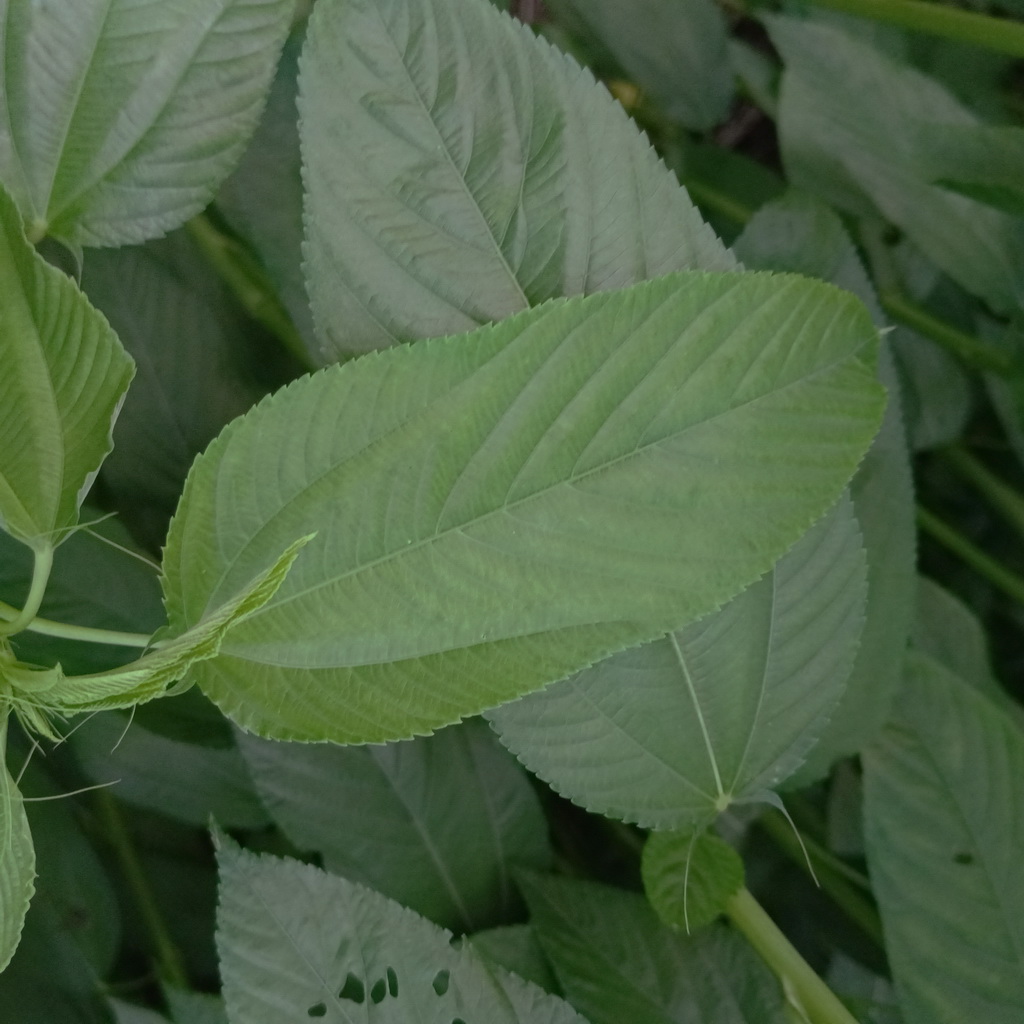
Label: Fresh